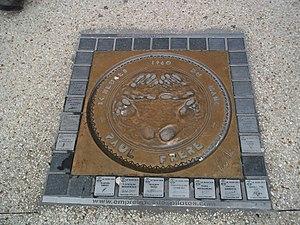
Plaque de bronze des empreintes de Frere
Paul Frère, né le 30 janvier 1917 au Havre et mort le 23 février 2008, est un journaliste et pilote automobile belge.
Les empreintes des vainqueurs constituent un ensemble de plaques en bronze situées dans le centre de la ville du Mans et insérées sur la voirie piétonne afin d'honorer les vainqueurs des 24 Heures du Mans, sur le modèle du Walk of Fame d'Hollywood.